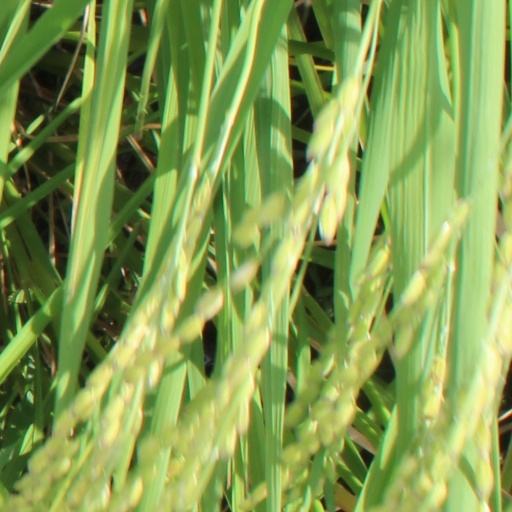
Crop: rice